Dennis Moore (actor)

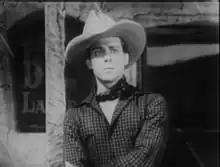
Moore in "The Dawn Rider" (1935)

Dennis Moore (born Dennis Meadows; January 26, 1908 – March 1, 1964) was an American actor who specialized in Western films and film serials.